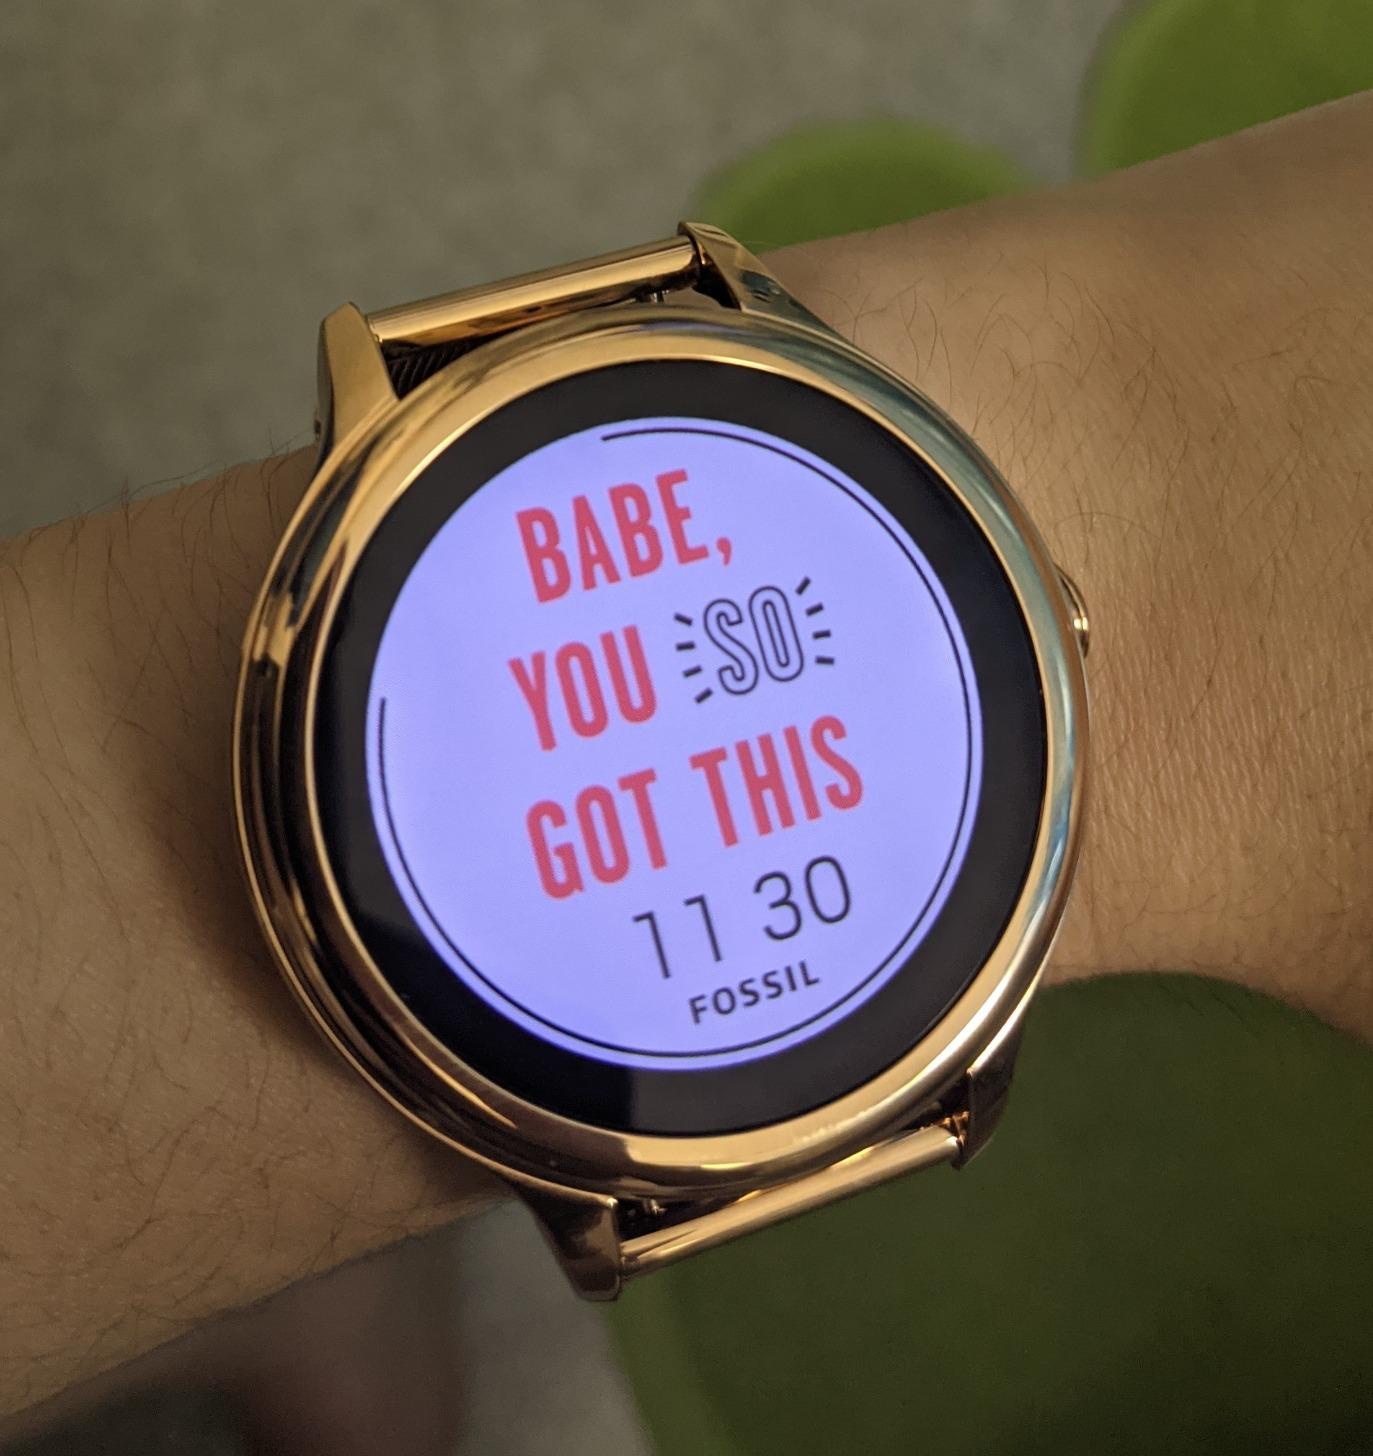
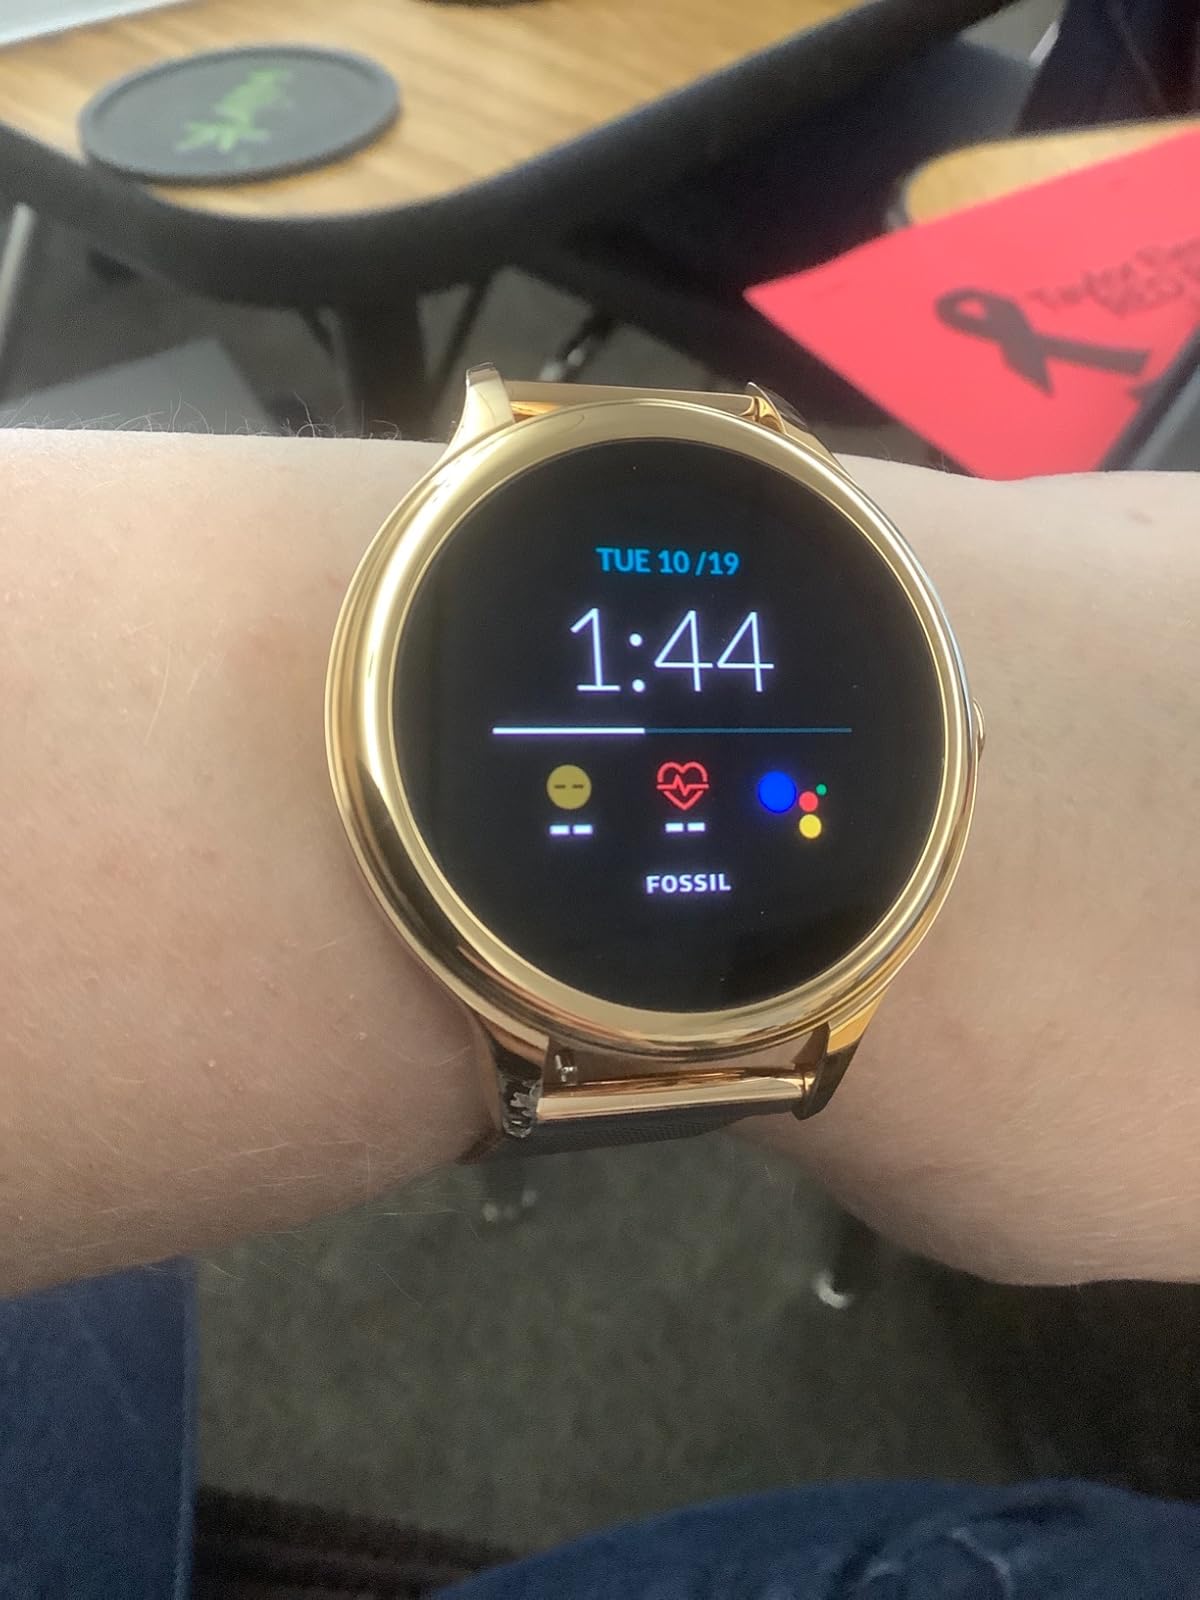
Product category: smartwatch
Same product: yes